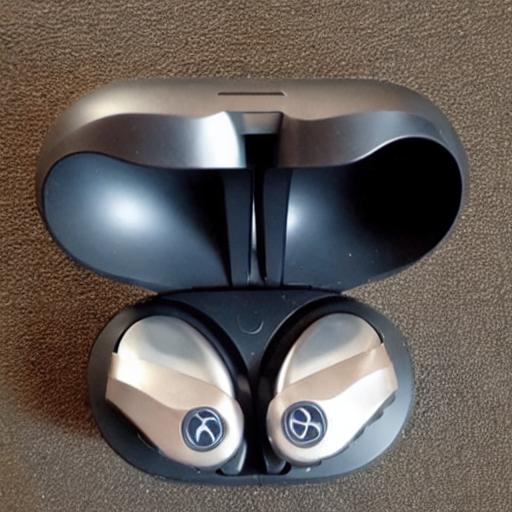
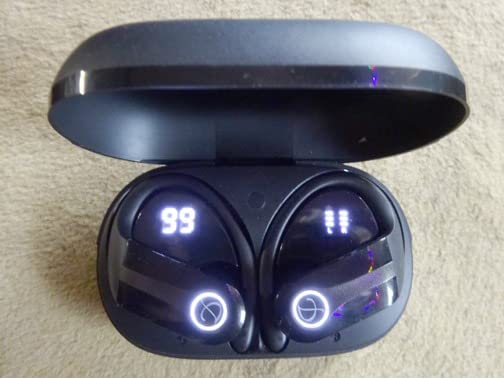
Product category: earbuds
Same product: no